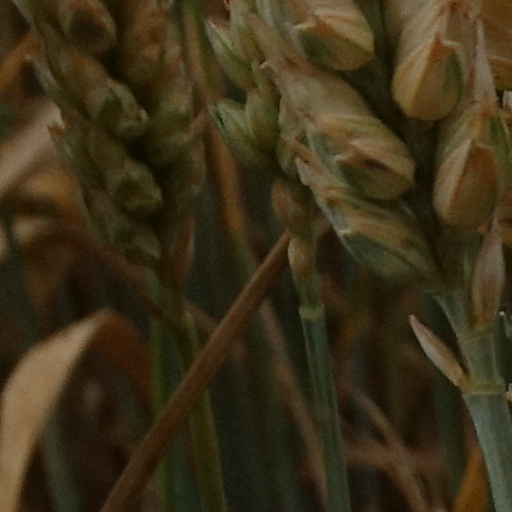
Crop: wheat